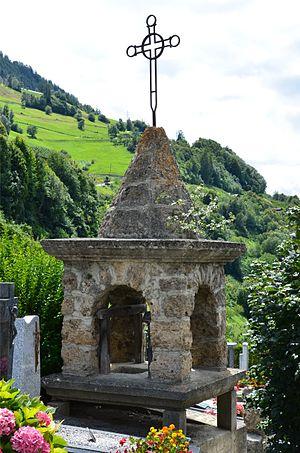
Clocher de l'ancienne chapelle de la Martenette, aujourd'hui trônant à l'entrée de l'actuel cimetière.
L'église du Christ-Roi de Fey est une église, orientée d'est en ouest, construite entre 1947 et 1950 pour remplacer l'ancienne chapelle de la Martenette. Elle est dédiée au Christ-Roi et sa fête patronale se déroule à la fin du mois de novembre, qui marque également le début de l'année liturgique. À l'origine, l'église de Fey faisait partie de la paroisse Saint-Léger de Nendaz qui aujourd'hui fait partie de la paroisse du secteur de Nendaz, Les Agettes, Salins, Veysonnaz.
Fey est un village de la commune valaisanne de Nendaz, situé sur la rive gauche de la Printze. Perché à une altitude de 802 mètres, Fey surplombe la vallée du Rhône et expose au nord-ouest ses champs d'abricotiers qui accusent une importante déclivité. Village d'agriculture de montagne, Fey témoigne également d'une riche activité associative et culturelle.